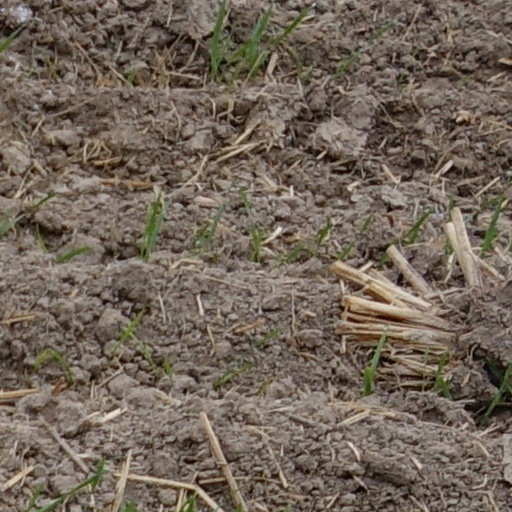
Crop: wheat